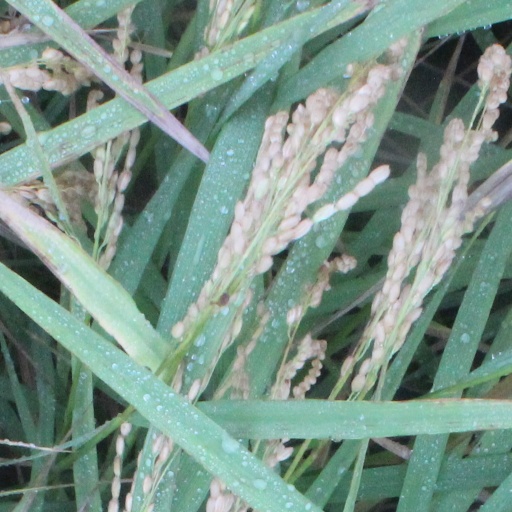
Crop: rice